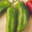
Label: sweet_pepper